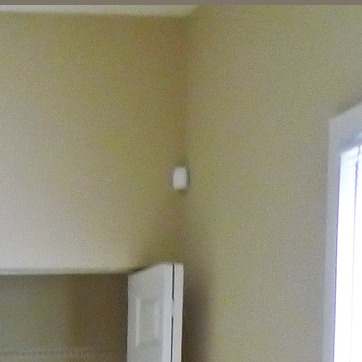
Material: plastic